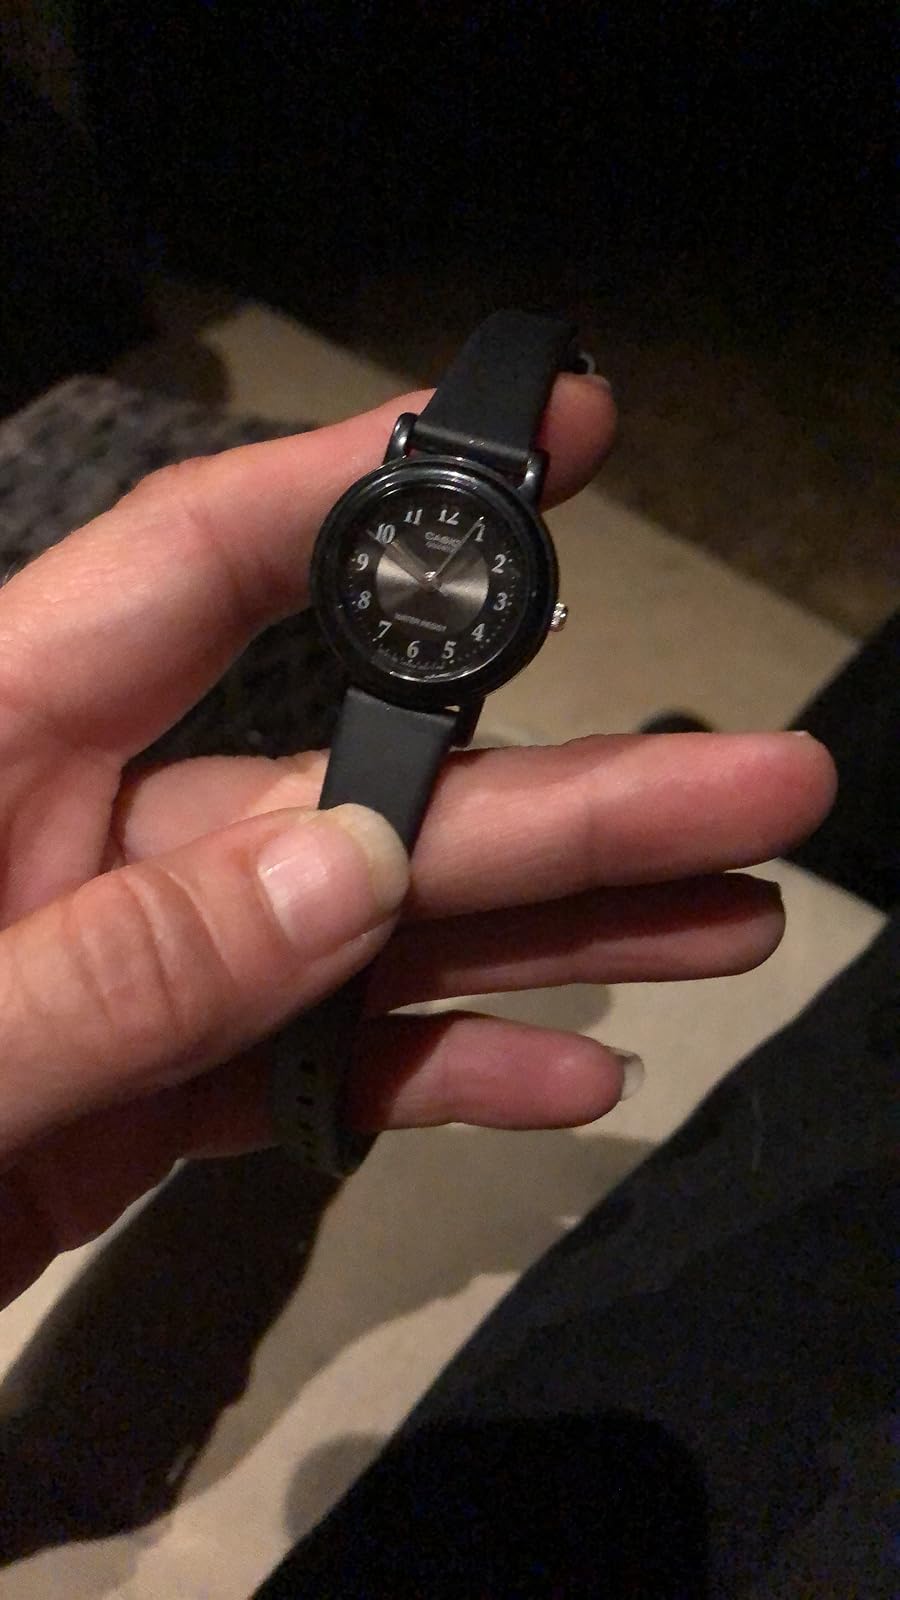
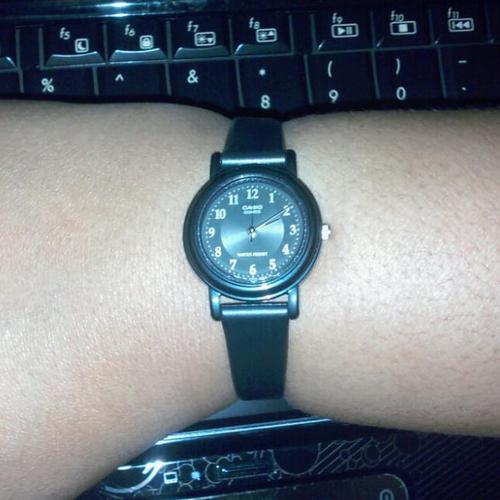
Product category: accessories_watch
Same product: yes